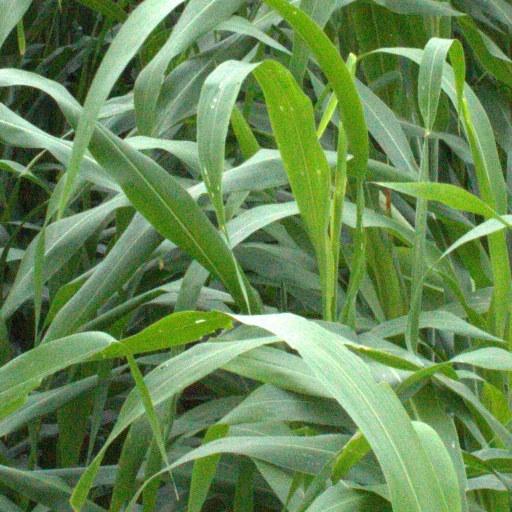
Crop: sorghum